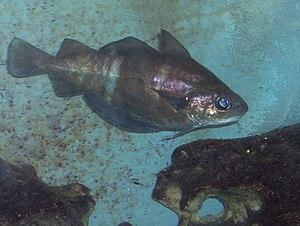
Voici une liste des poissons marins présents dans l'océan Atlantique.
Voici une liste des espèces de poissons rencontrés dans la mer Méditerranée.